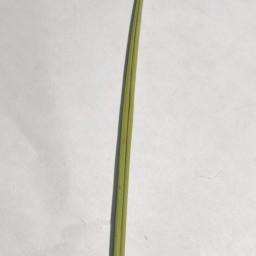
Label: Rice___Brown_Spot